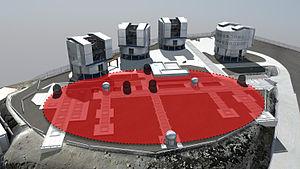
L'Interféromètre du Très Grand Télescope, en anglais Very Large Telescope Interferometer, en abrégé VLTI, est un des modes de fonctionnement des télescopes du Très Grand Télescope.